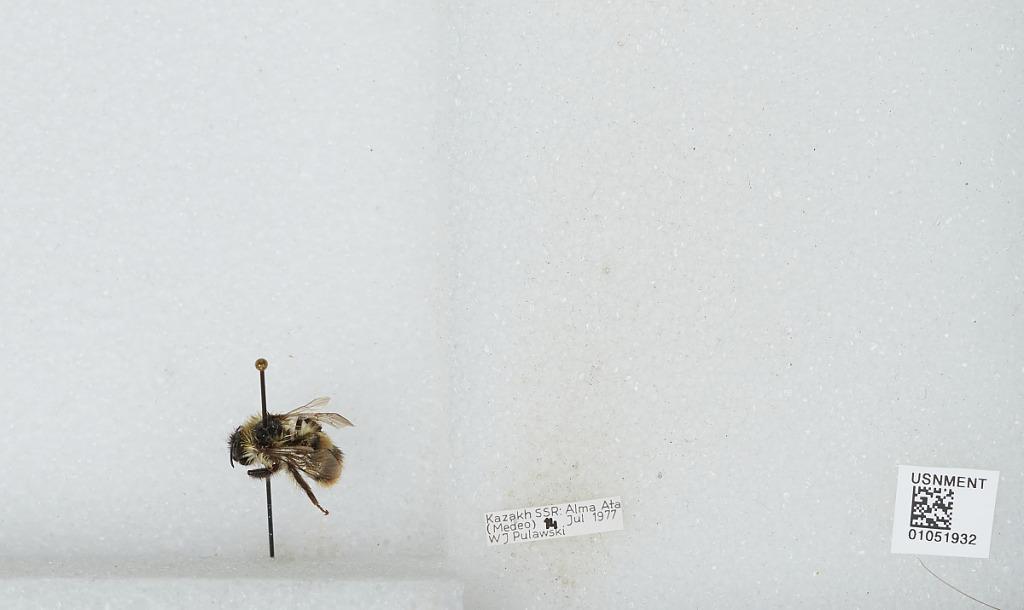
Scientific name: Bombus sp.
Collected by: W. Pulawski
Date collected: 1977-7-14
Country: Kazakhstan
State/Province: Almaty Qalasy
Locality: Almaty (Medeo)